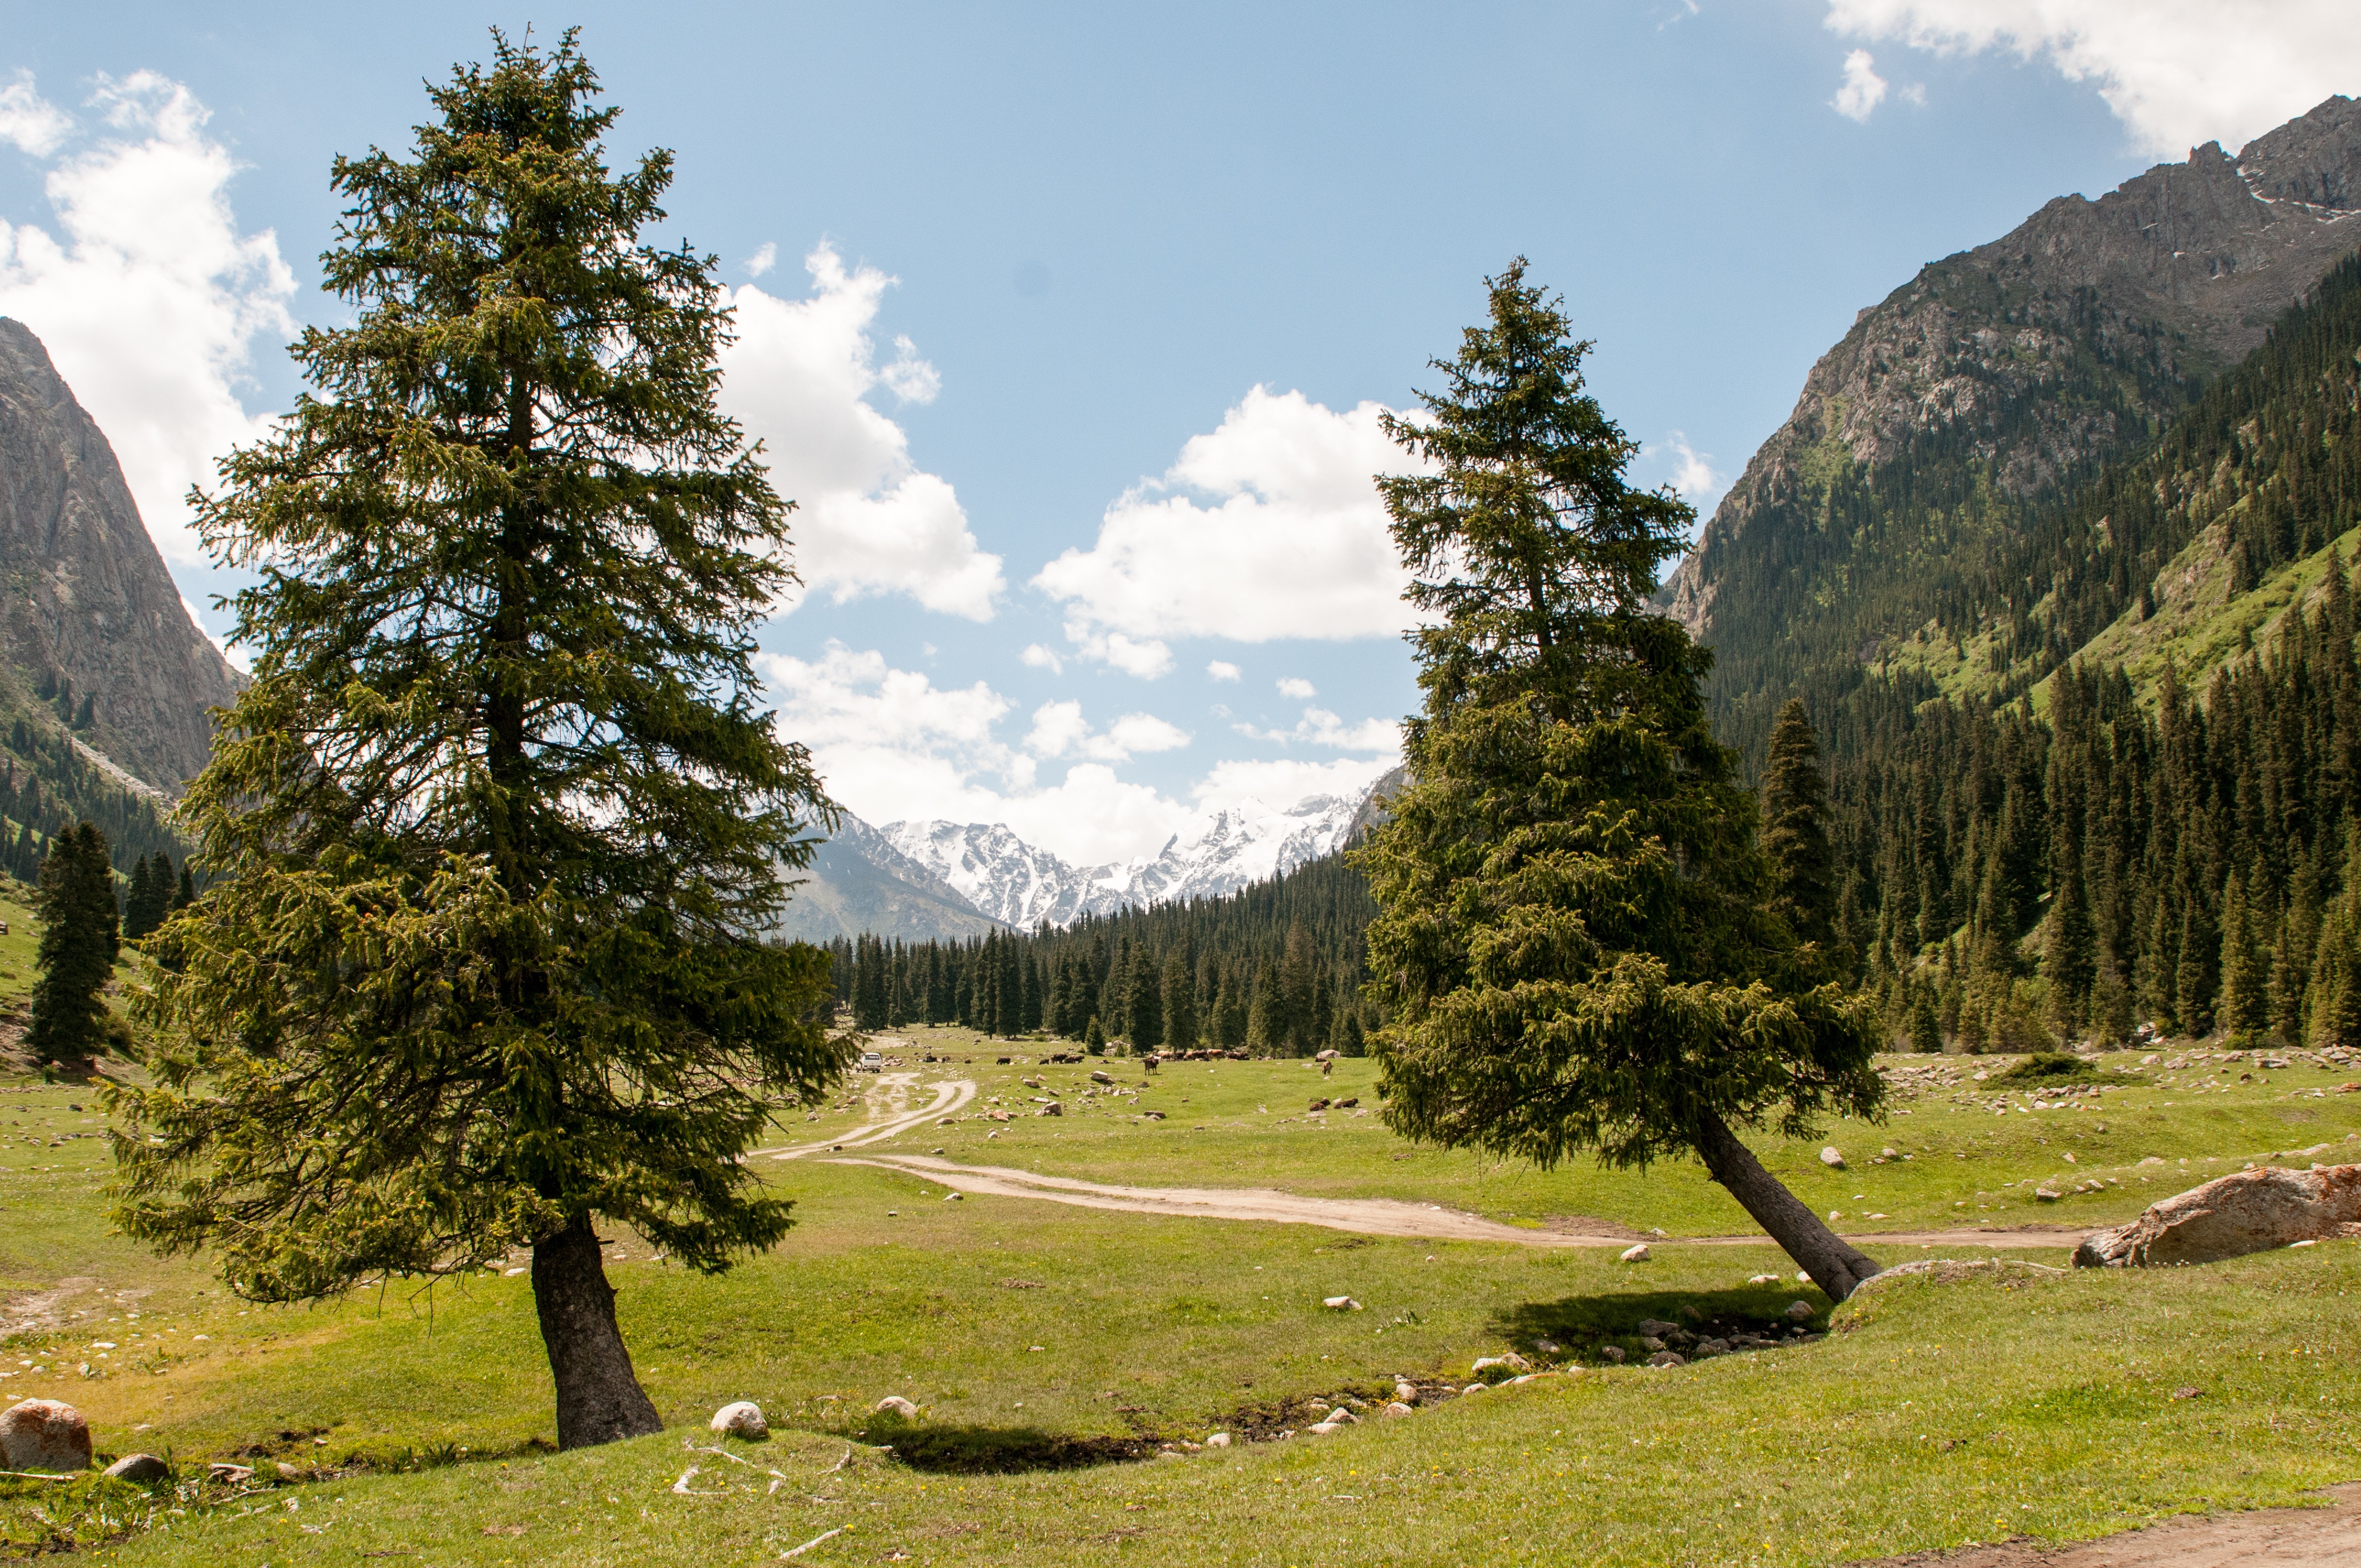
landscape, tree, nature, forest, wilderness, branch, walking, mountain, plant, sky, sun, trail, meadow, hill, lake, valley, mountain range, pasture, park, blue, ridge, outdoors, clouds, spruce, mountains, alps, needles, plateau, ecosystem, kyrgyzstan, mountain pass, woody plant, mountainous landforms, temperate coniferous forest